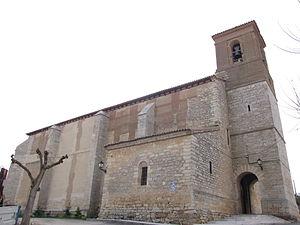
San Román de Hornija est une commune de la province de Valladolid dans la communauté autonome de Castille-et-León en Espagne.